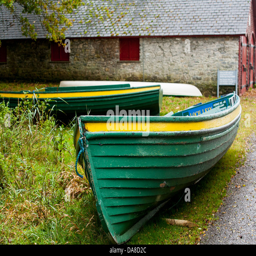
a wooden boat for hire for tours around lake next